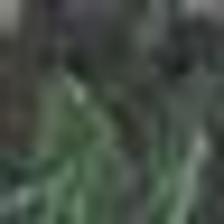
Label: clustered